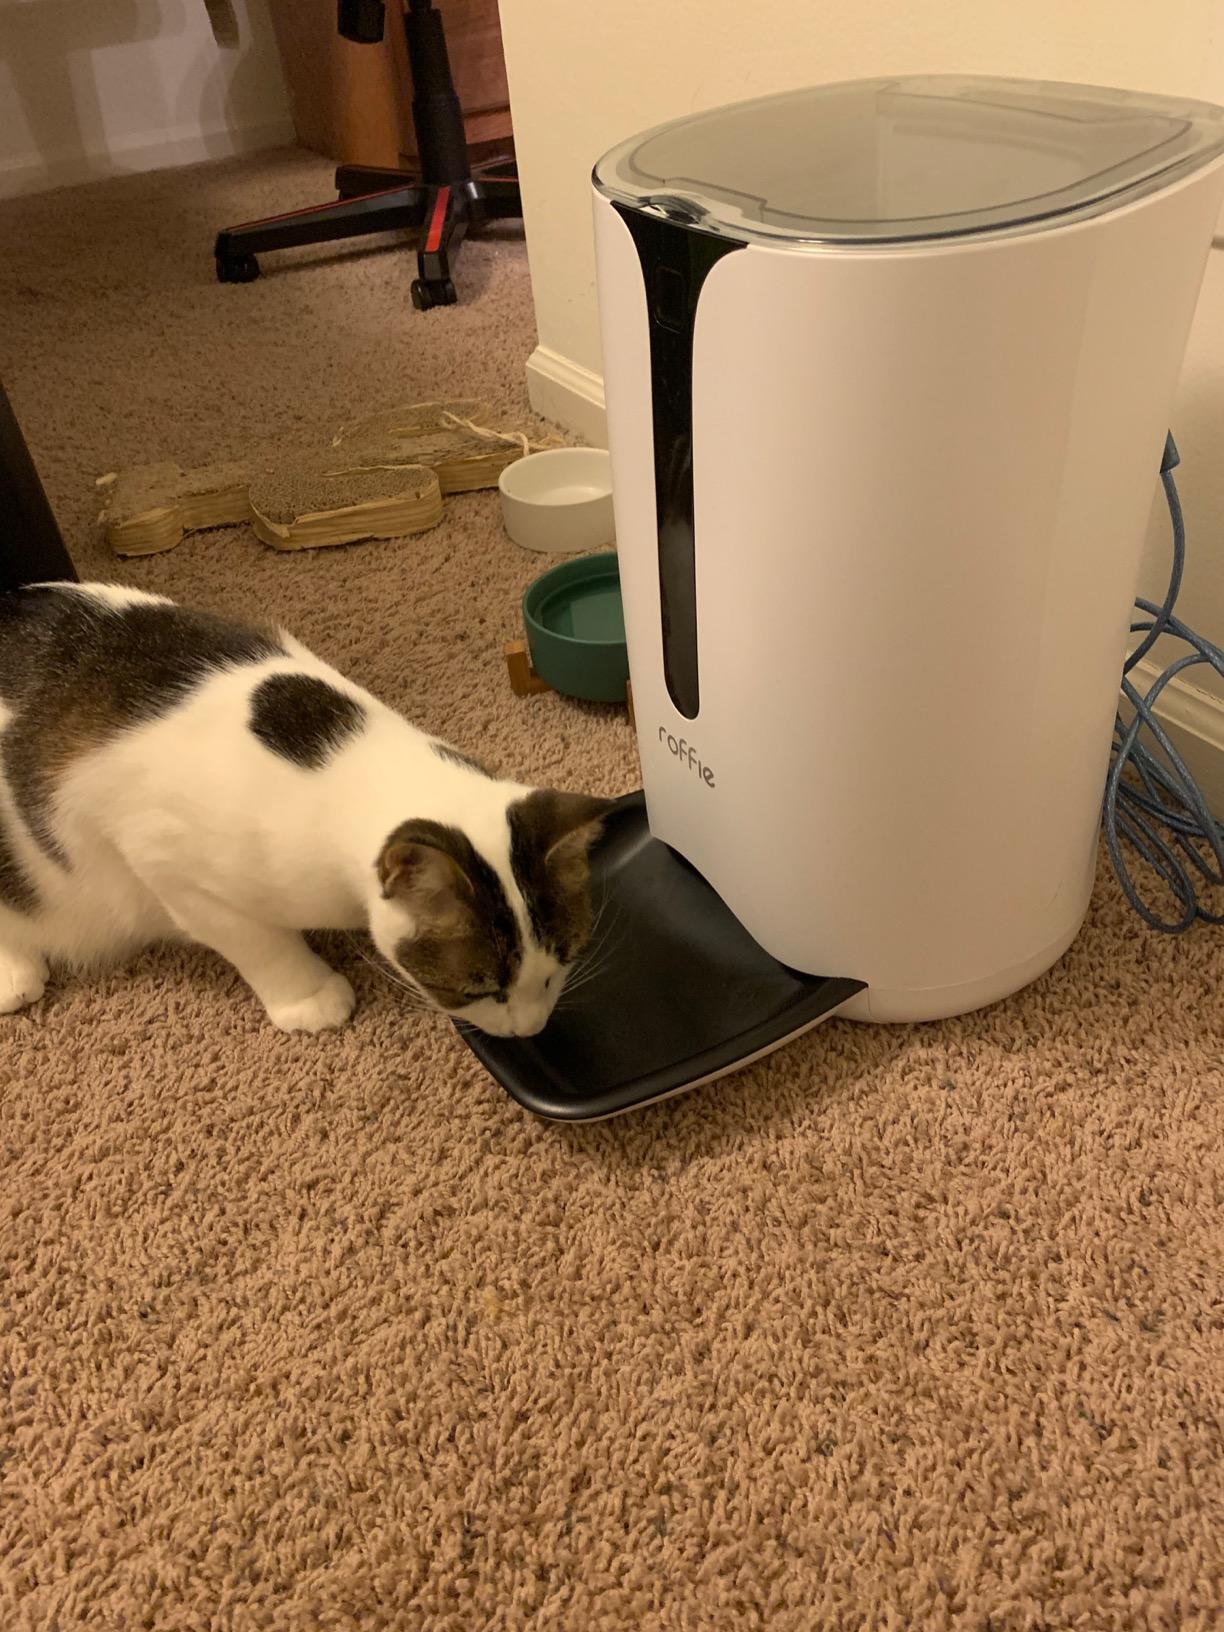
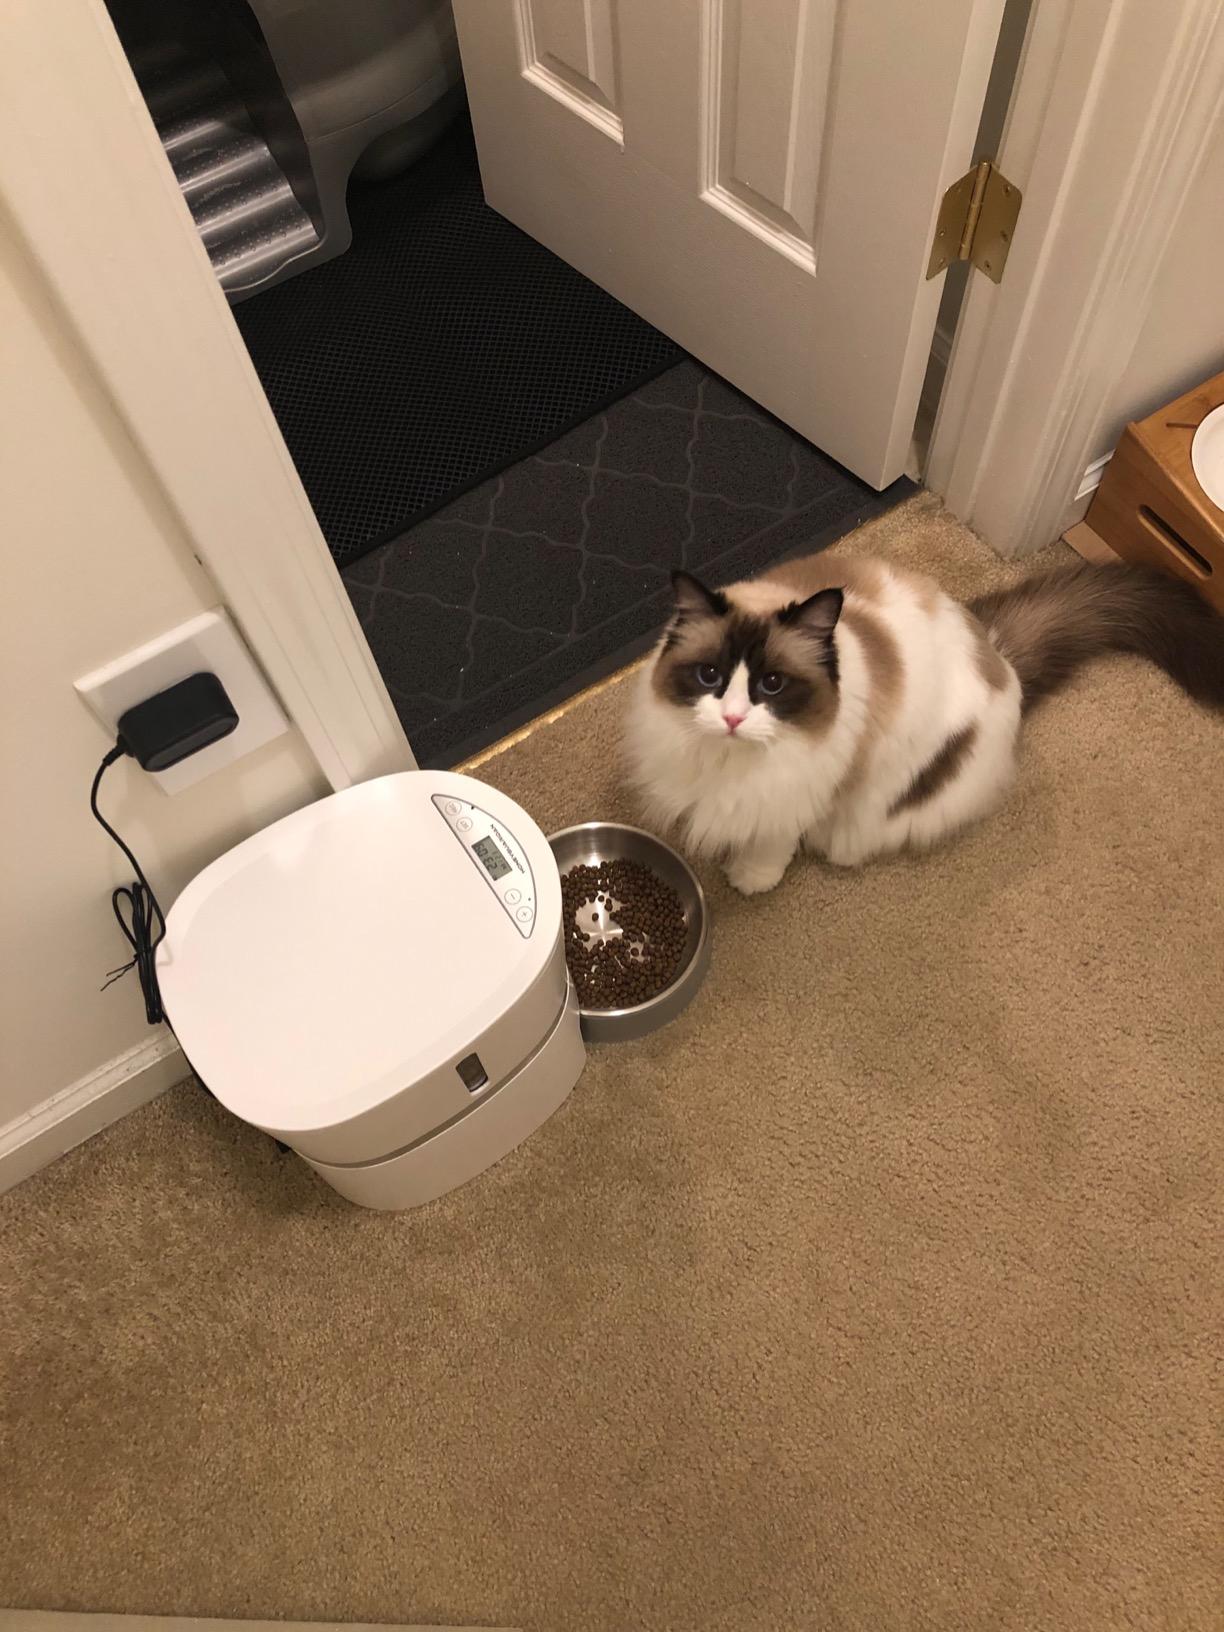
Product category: items_feeder
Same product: no